Sky position (RA, Dec in degrees): 189.912, 5.923
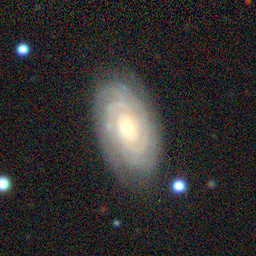
Galaxy morphology: Unbarred Tight Spiral Galaxies